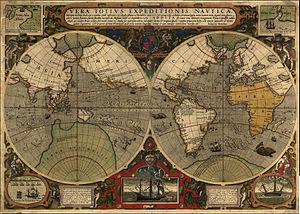
1577 est une année commune commençant un mardi.